Tokyu 5000 series

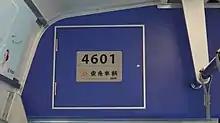
The builder's plate on car 4601 showing its original 2008 year of manufacture

Nine cars of the first set were delivered from Tokyu Car's Yokohama factory to Tokyu's Nagatsuta Depot in Kanagawa Prefecture between 29 and 31 March 2011. These cars were formed into a 10-car set with the inclusion of intermediate motor car 4601, renumbered from former 5050 series trailer car 5469, which was itself previously renumbered from motor car 5918. The second 10-car set was delivered from Tokyu Car in June 2011.